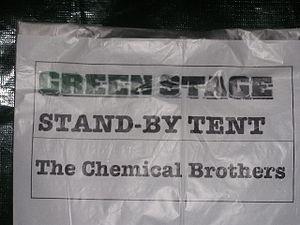
Le Fuji Rock Festival est le plus important festival de musique rock du Japon, à la fois en raison des artistes qui s'y produisent et du public qui le fréquente chaque année. Il se déroule les derniers vendredi, samedi et dimanche de juillet pour trois jours et trois nuits de festival non-stop. Les cinq scènes principales sont espacées d'environ 20 minutes à pied dans les montagnes de Naeba, dans la préfecture de Niigata au Japon. Le festival se décline en sept scènes différentes. La Green Stage, le secteur le plus important, a une capacité de plus de 30 000 personnes. En 2005, plus de 100 000 personnes ont assisté au festival.